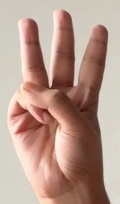
ASL sign: 6